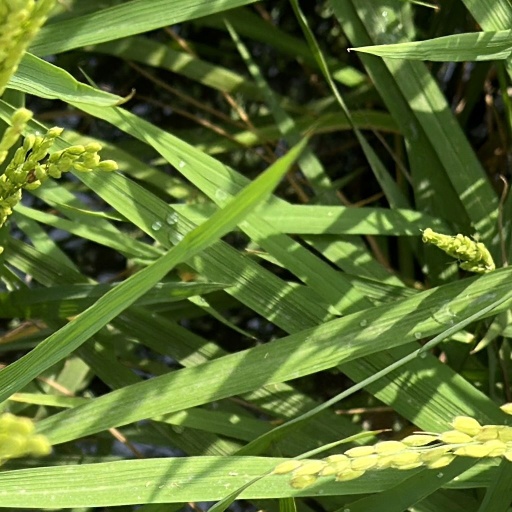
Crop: rice